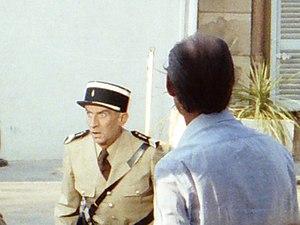
Louis de Funès dans le rôle de Ludovic Cruchot lors du tournage du film Le Gendarme et les Extra-terrestres, près de la gendarmerie de Saint-Tropez, en 1978. On aperçoit Jean Girault, réalisateur du film, de dos, observant son acteur.
L'Avare est un film comique français réalisé par Jean Girault et Louis de Funès, sorti en 1980.
Le Gendarme se marie est un film comique français réalisé par Jean Girault, sorti en 1968.
Jean Girault, né le 9 mai 1924 à Villenauxe-la-Grande dans l'Aube et mort le 24 juillet 1982 à Paris, est un réalisateur et scénariste français.